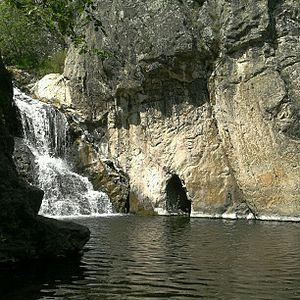
Les aires naturelles protégées de Serbie couvrent une superficie de 5 443 km², soit environ 6 % du territoire du pays.